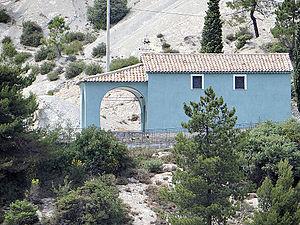
Coaraze - Chapelle Bleue
Coaraze est une commune française située dans le département des Alpes-Maritimes en région Provence-Alpes-Côte d'Azur. Ses habitants sont appelés les Coaraziens et les Coaraziennes.